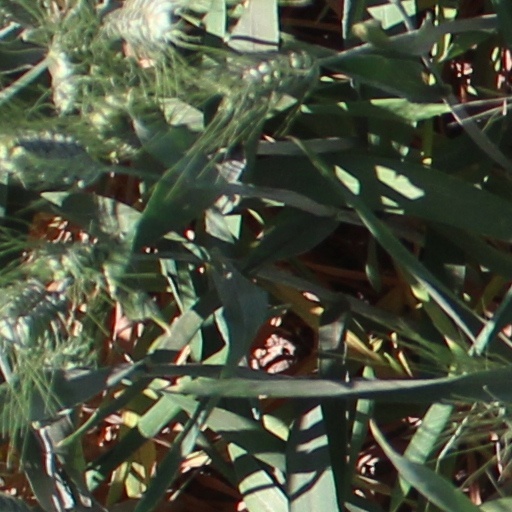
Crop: wheat